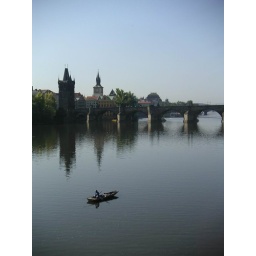
A fisherman in the Vltava river with the Charles's bridge in the Background, Prague.